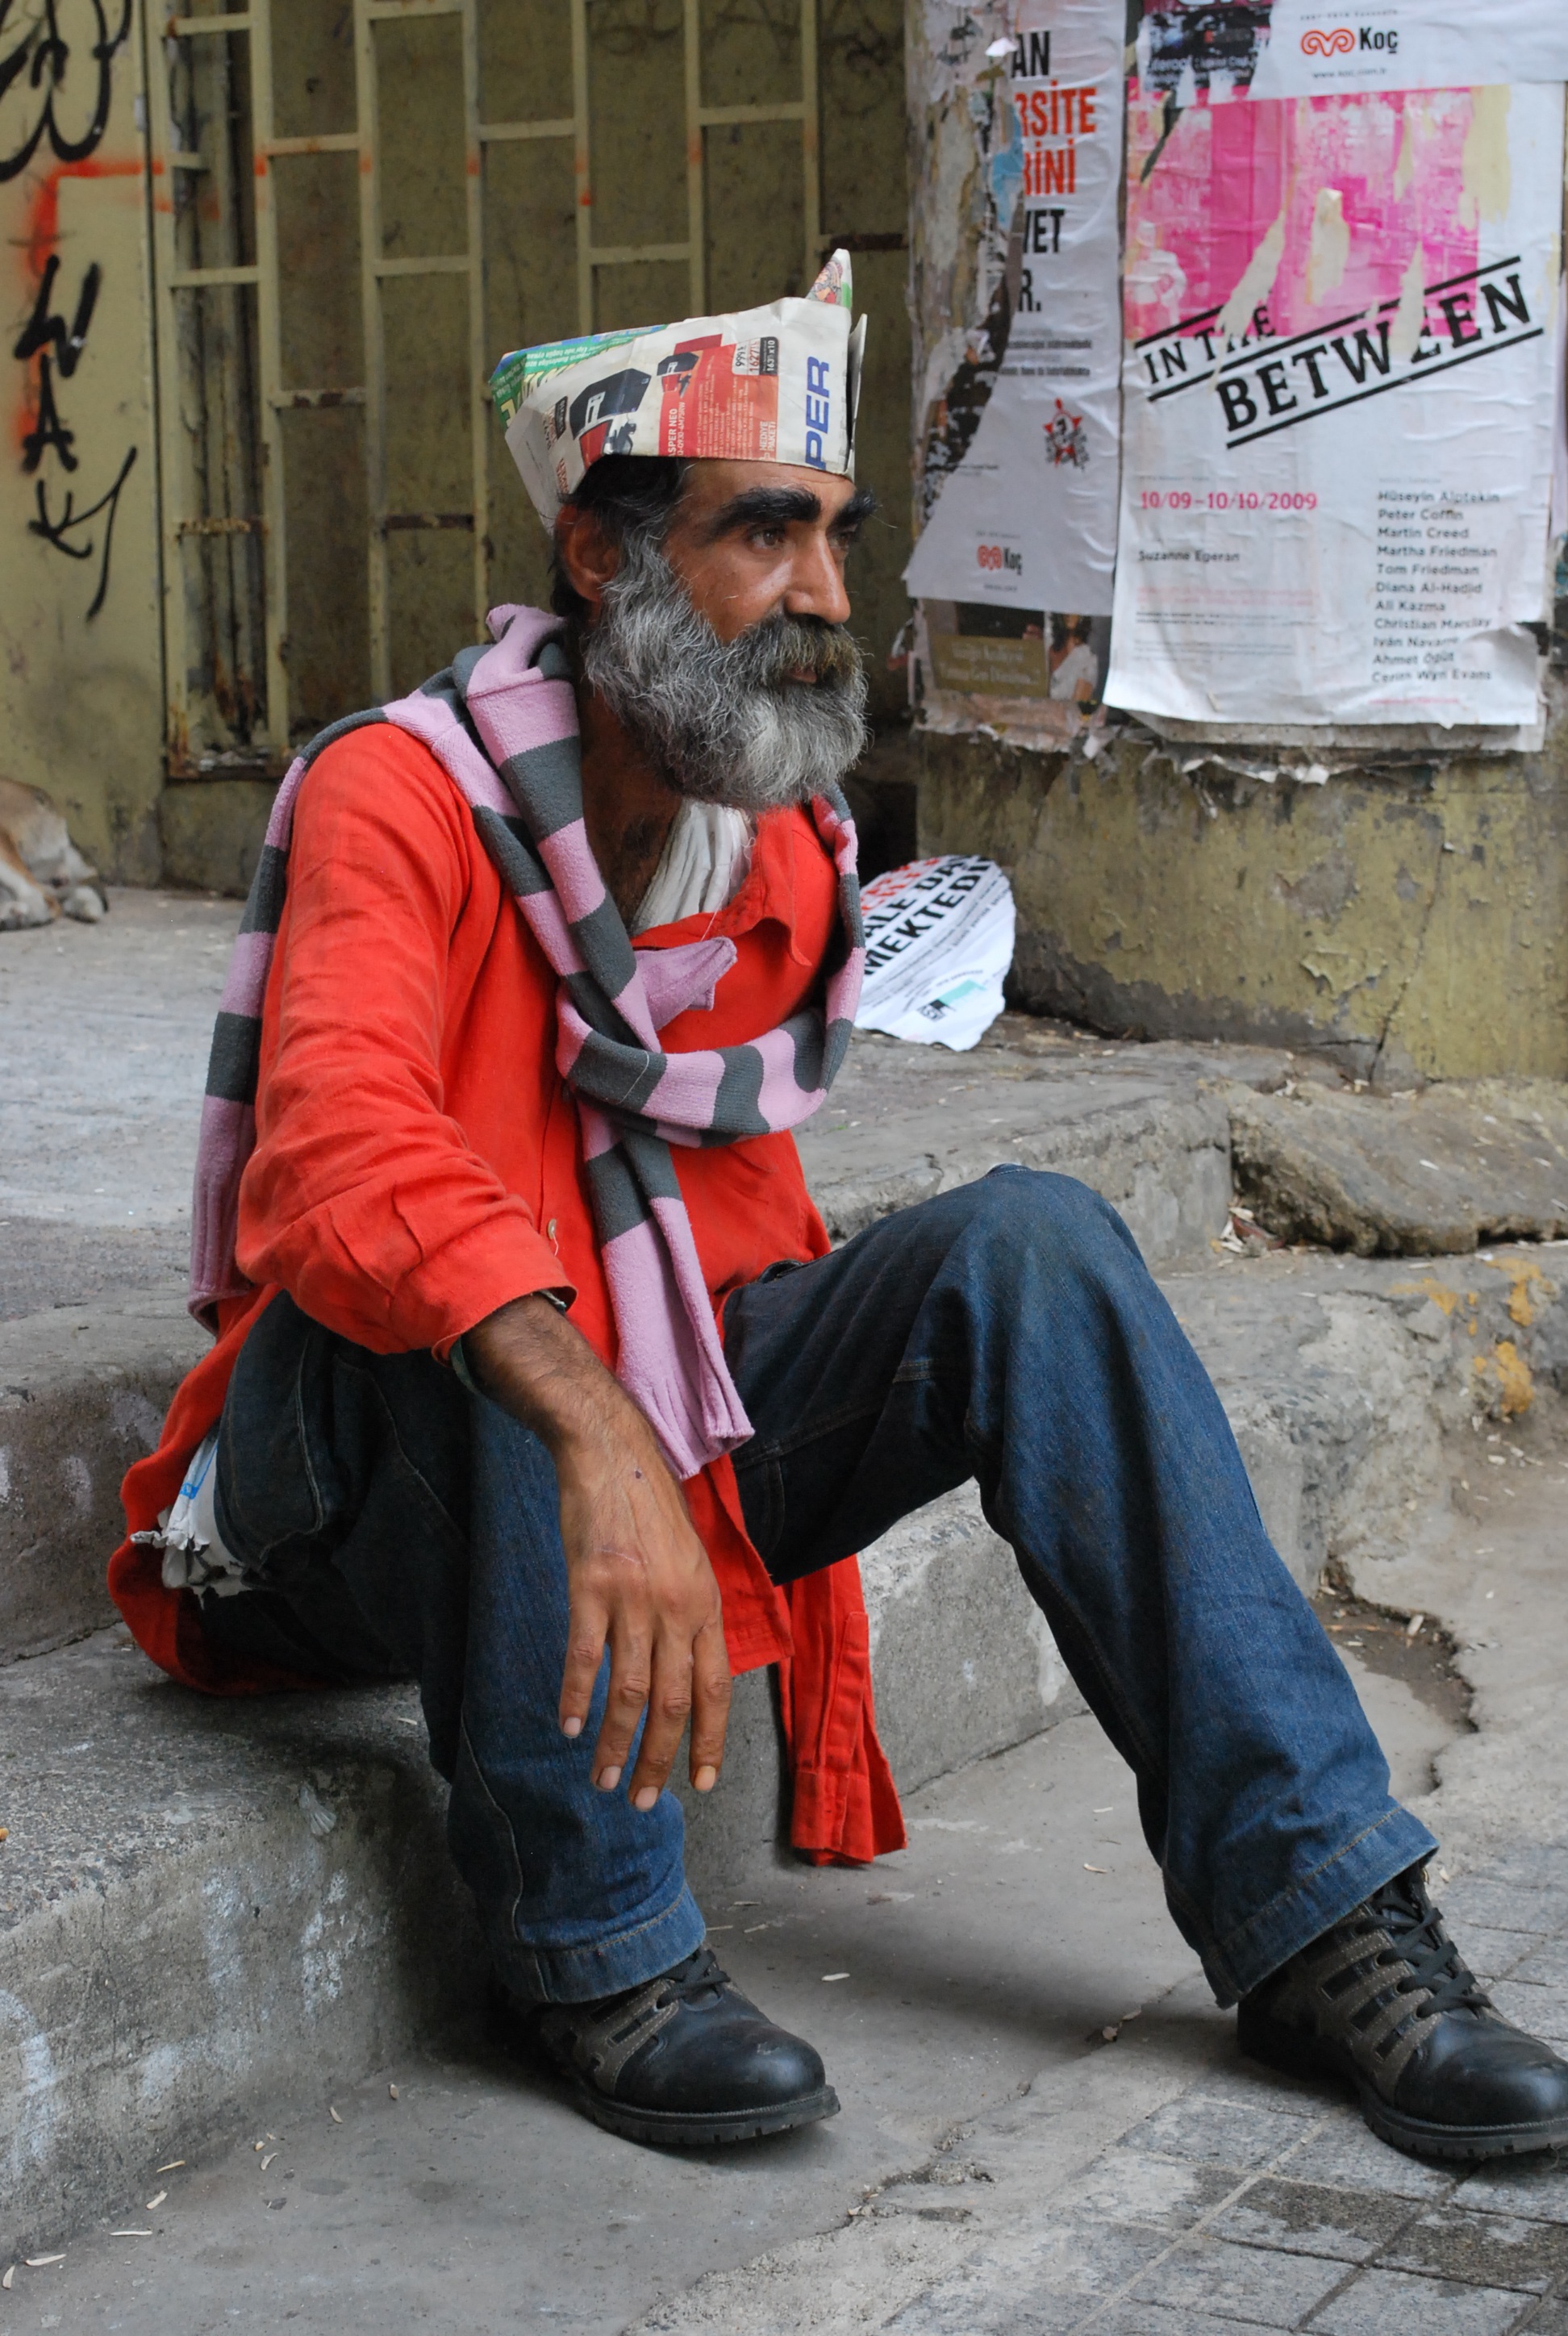
man, person, people, male, sitting, america, hat, lifestyle, art, homeless, temple, tradition, casual, adult